HMAS Parramatta Shipwreck and Memorials

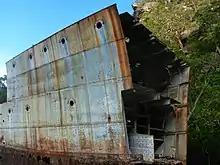
Part of the wreck of the former HMAS "Parramatta" in 2016

The wreck site of the former HMAS Parramatta (I) lies in shallow water within Cascade Gully in the Hawkesbury River, near its northern bank. With the bow and stern sections removed in the 1970s, the remainder of the wreck retains significant form. The centrally preserved section is retained to original main deck level with six strakes (runs) of external hull plating visible above the waterline, and two internal deck levels. All of the metal fabric shows evidence of extensive corrosion with the majority of fittings and fixtures (e.g. portholes) removed over the years. The internal spaces of the wreck are littered with miscellaneous plating, piping and introduced rubbish.